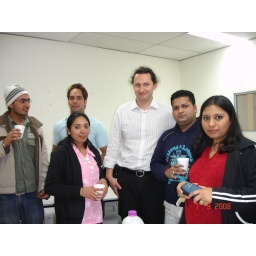
the girl in black jumper is the most closest friend i have here